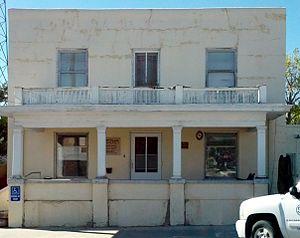
Flagler est une ville américaine située dans le comté de Kit Carson dans le Colorado.